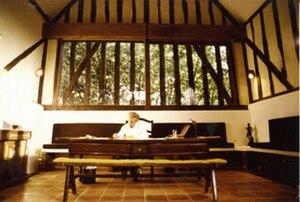
René BALLET à sa grande table de travail
René Ballet, né le 16 août 1928 et mort le 1ᵉʳ janvier 2017, est un écrivain français, communiste et résistant. Grand reporter, essayiste et romancier, il est membre fondateur des Éditions Le Temps des cerises et a été aussi rédacteur en chef de La Revue Commune.